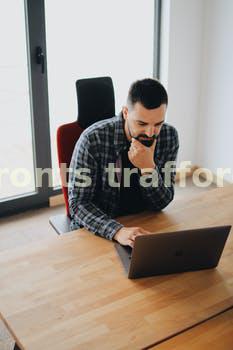
Label: Watermark